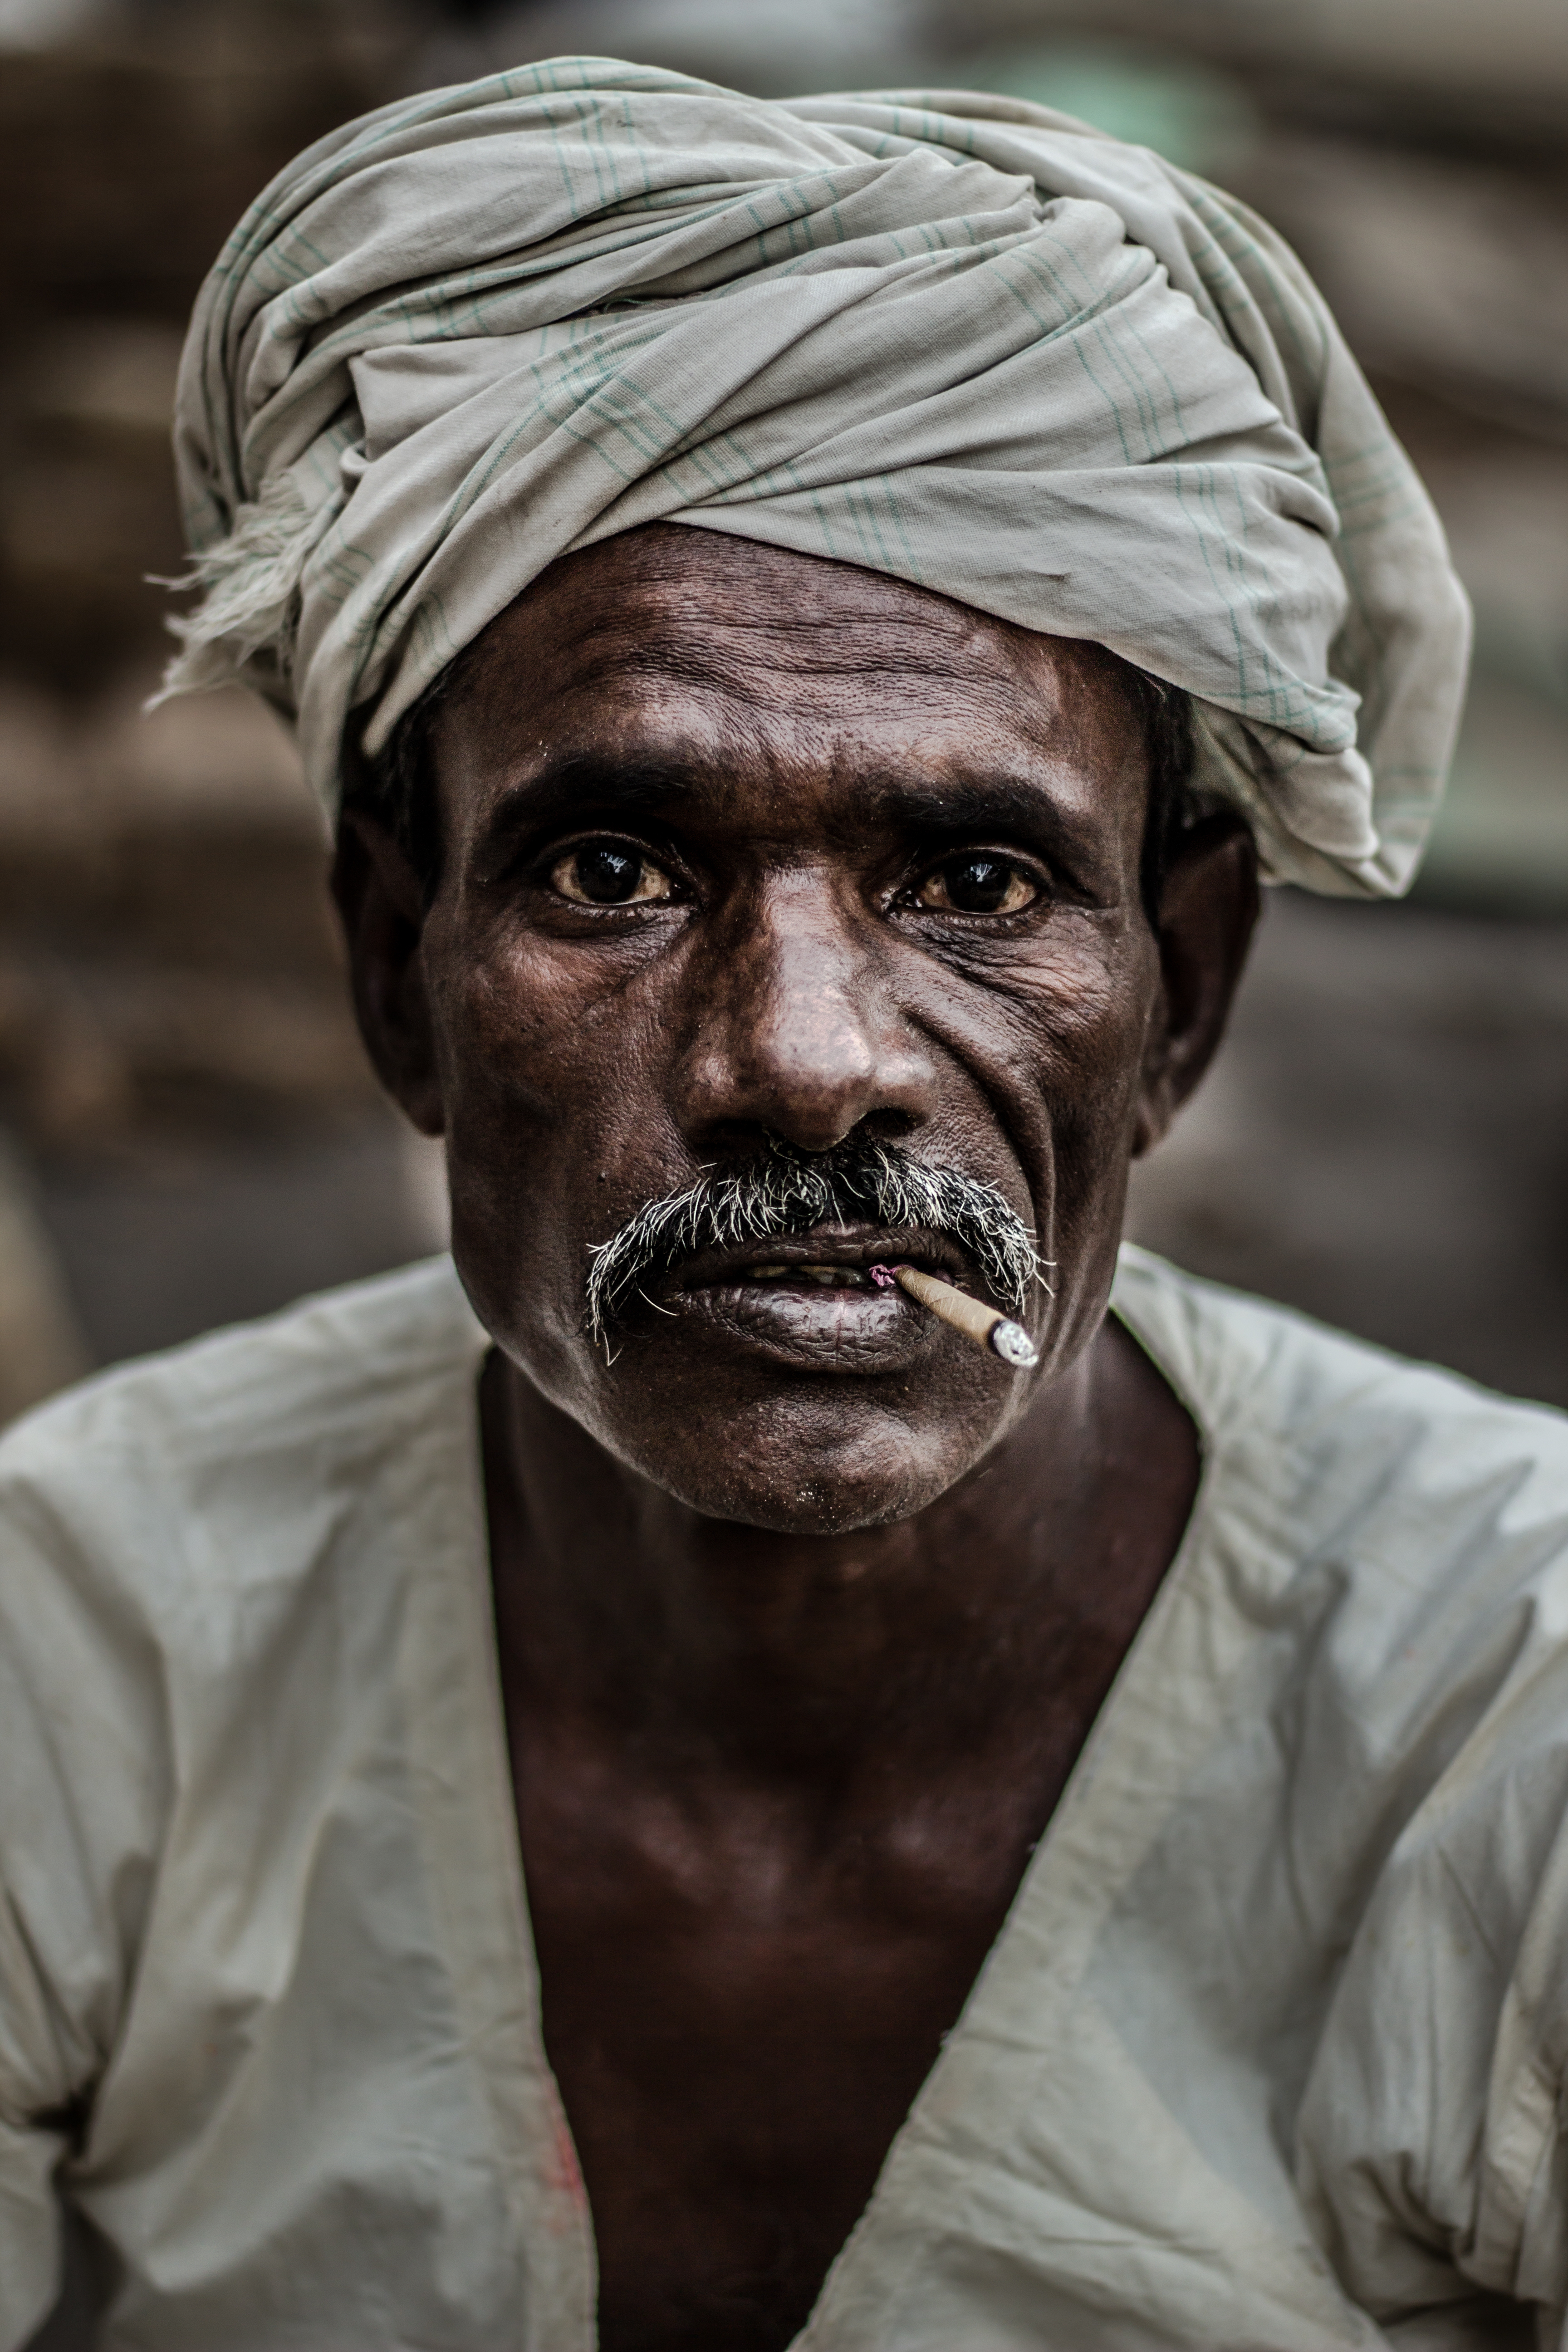
man, person, people, male, portrait, face, sculpture, head, facial hair